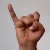
The image shows a hand gesture representing the letter 'I' in Indian Sign Language.